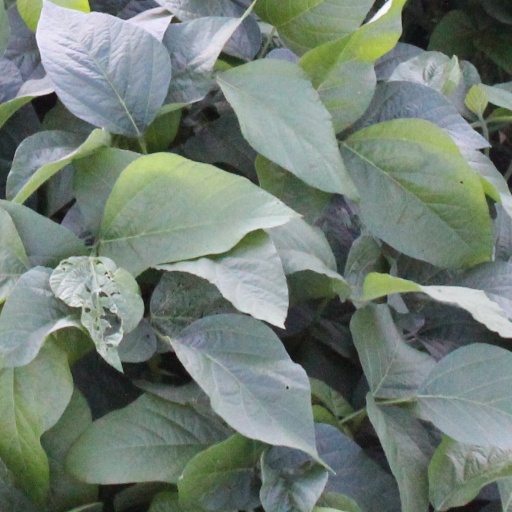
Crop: soybean